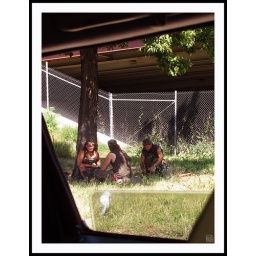
travelers resting under the bridge. The girl had a sign saying 'gimme a dollar i'm a traveler'